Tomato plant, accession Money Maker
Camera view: vertical (180 deg); turntable rotation: 330 degrees
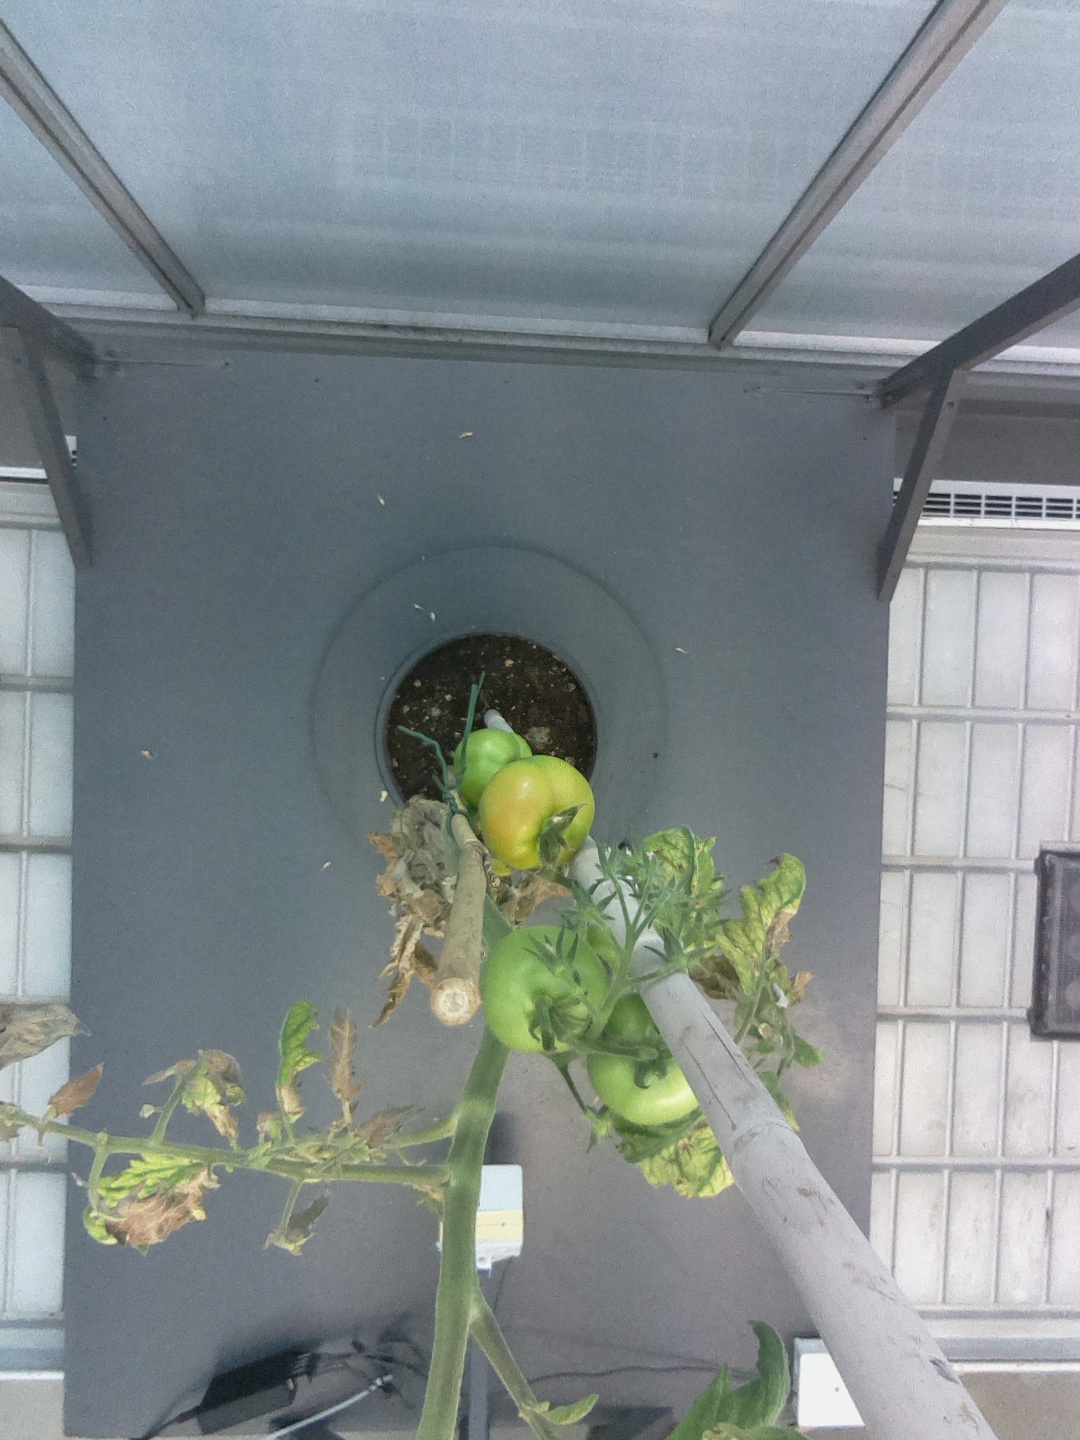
BBCH growth stage 79: 90% -100% of final fruit size